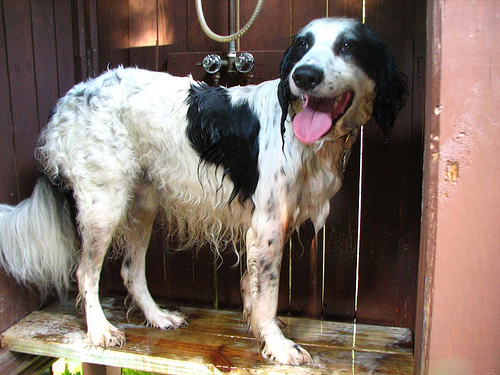
Animal: dog
Breed: english_setter